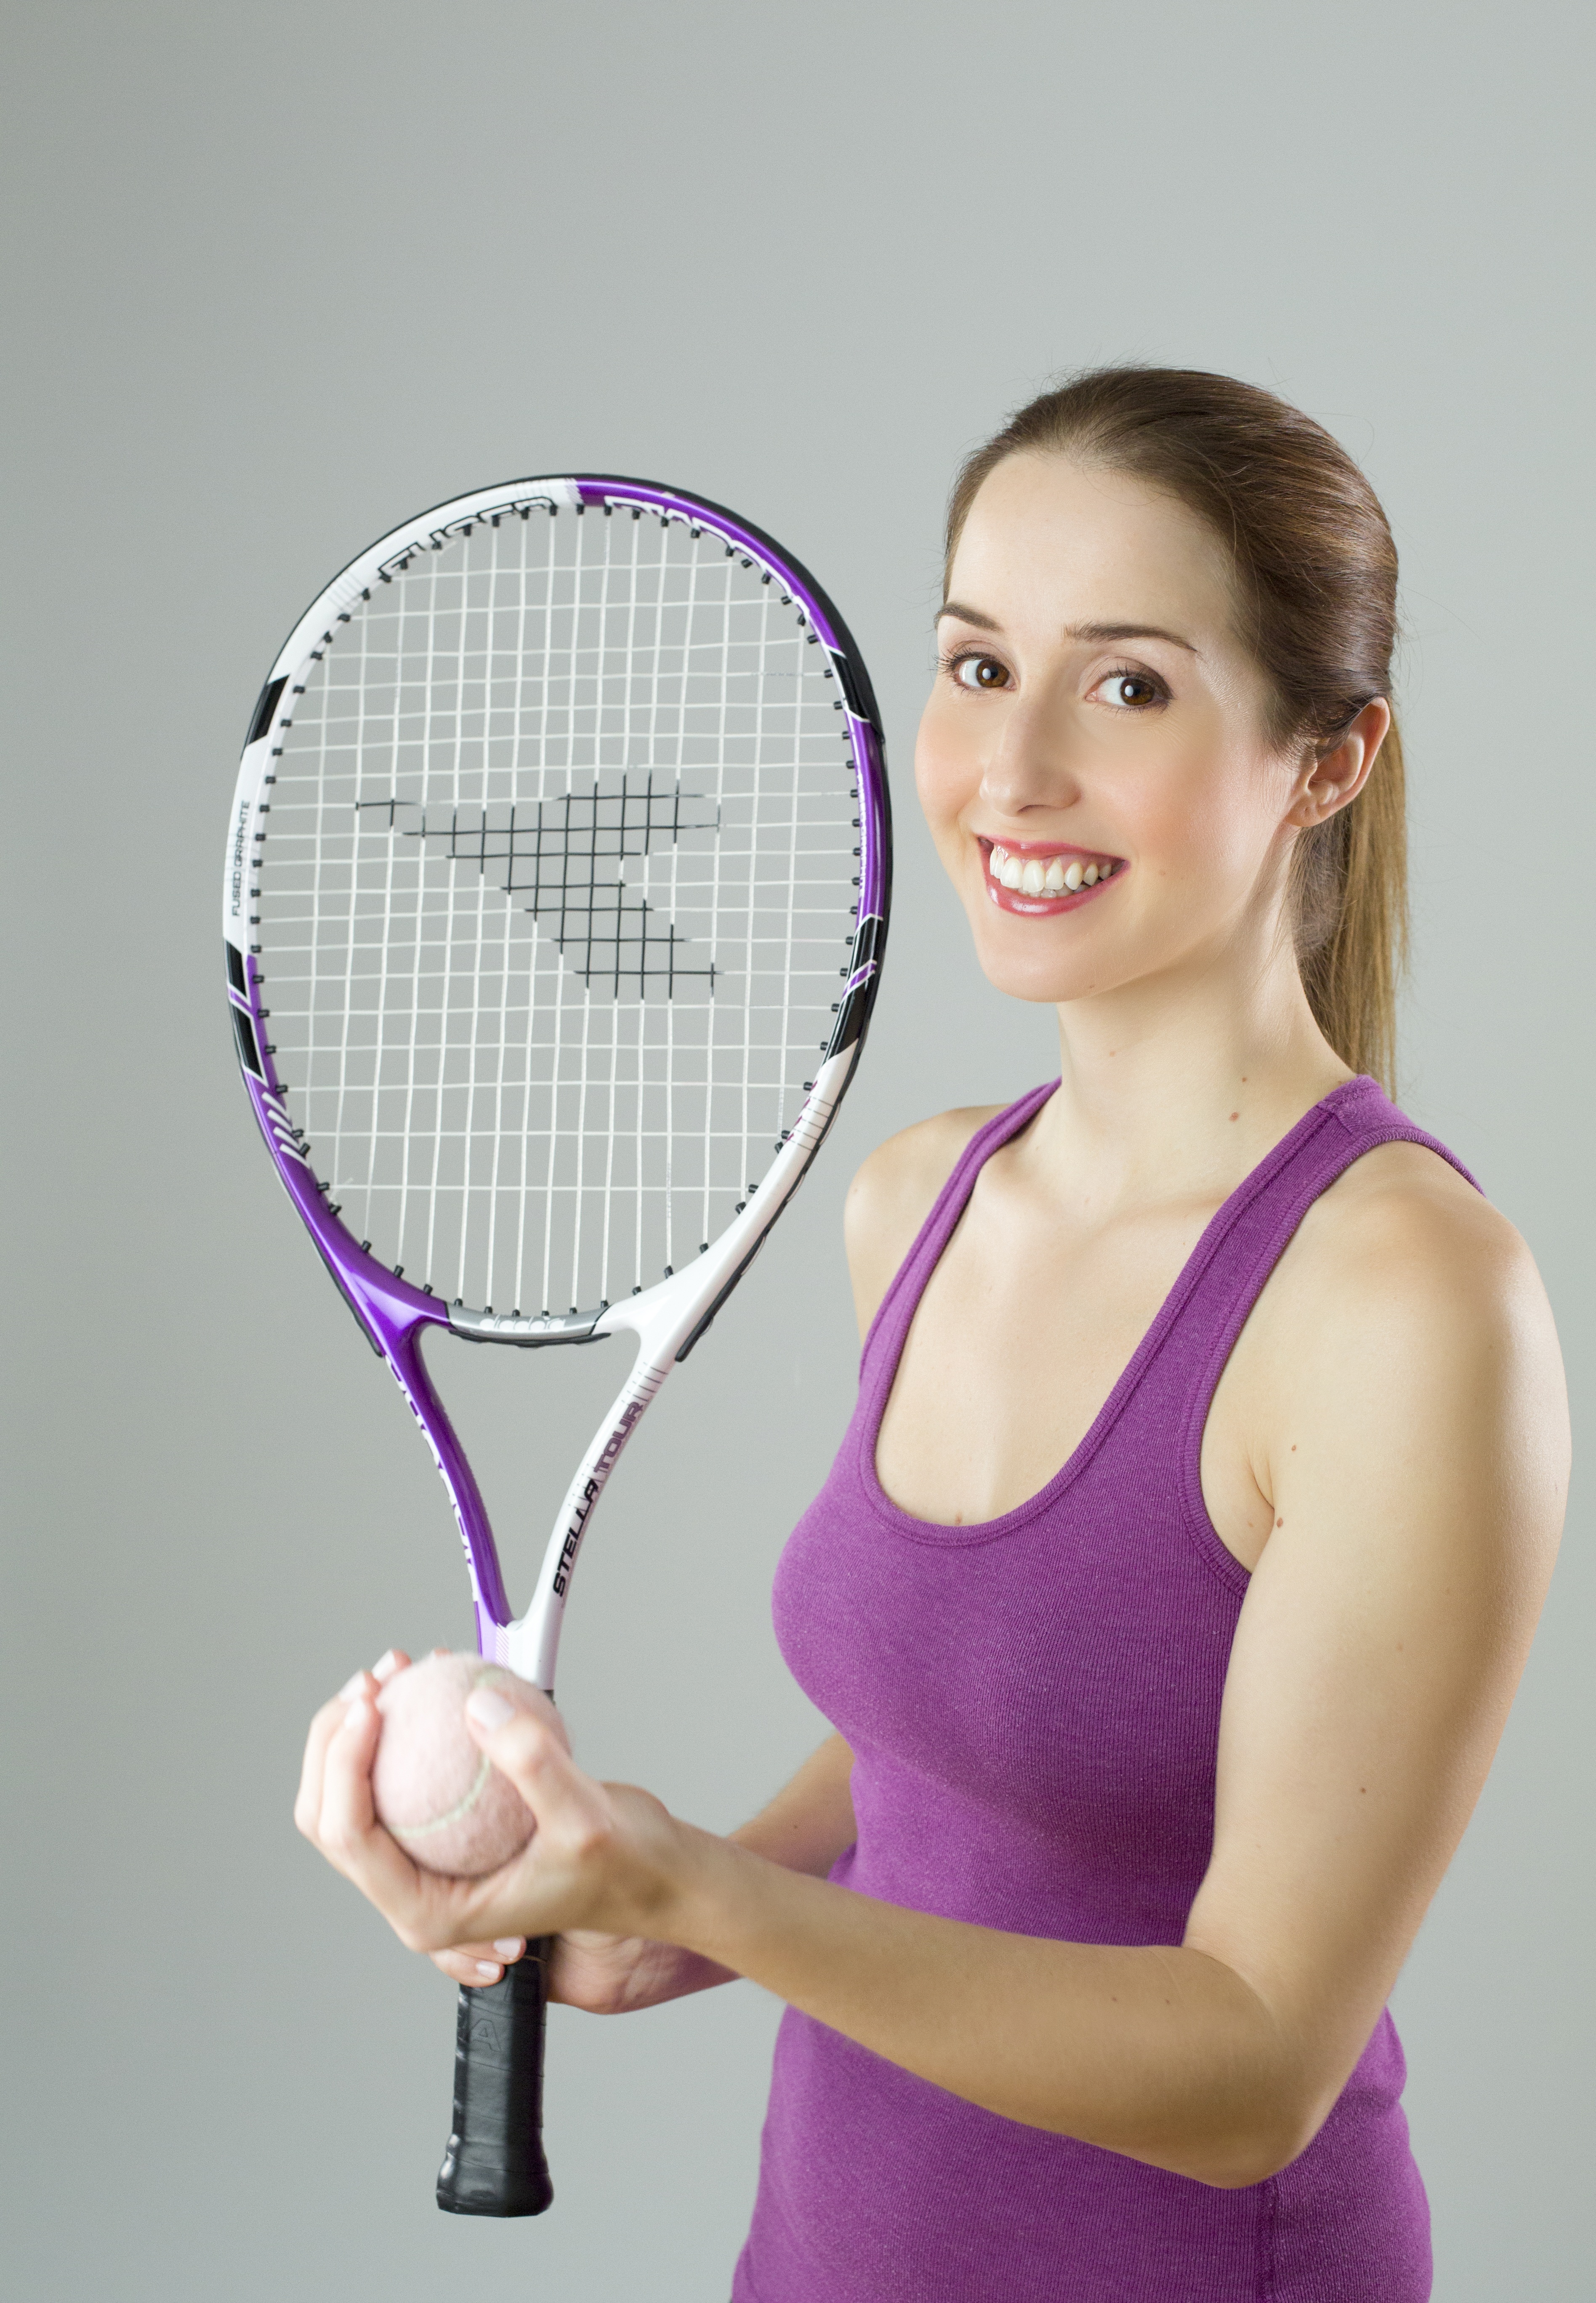
person, woman, sport, female, arm, sports equipment, tennis, ball, athlete, tennis ball, tennis racket, tennis player, rackets, tennis racket accessory